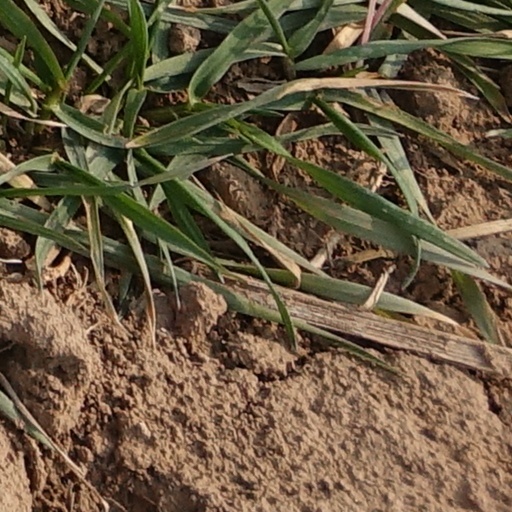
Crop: wheat